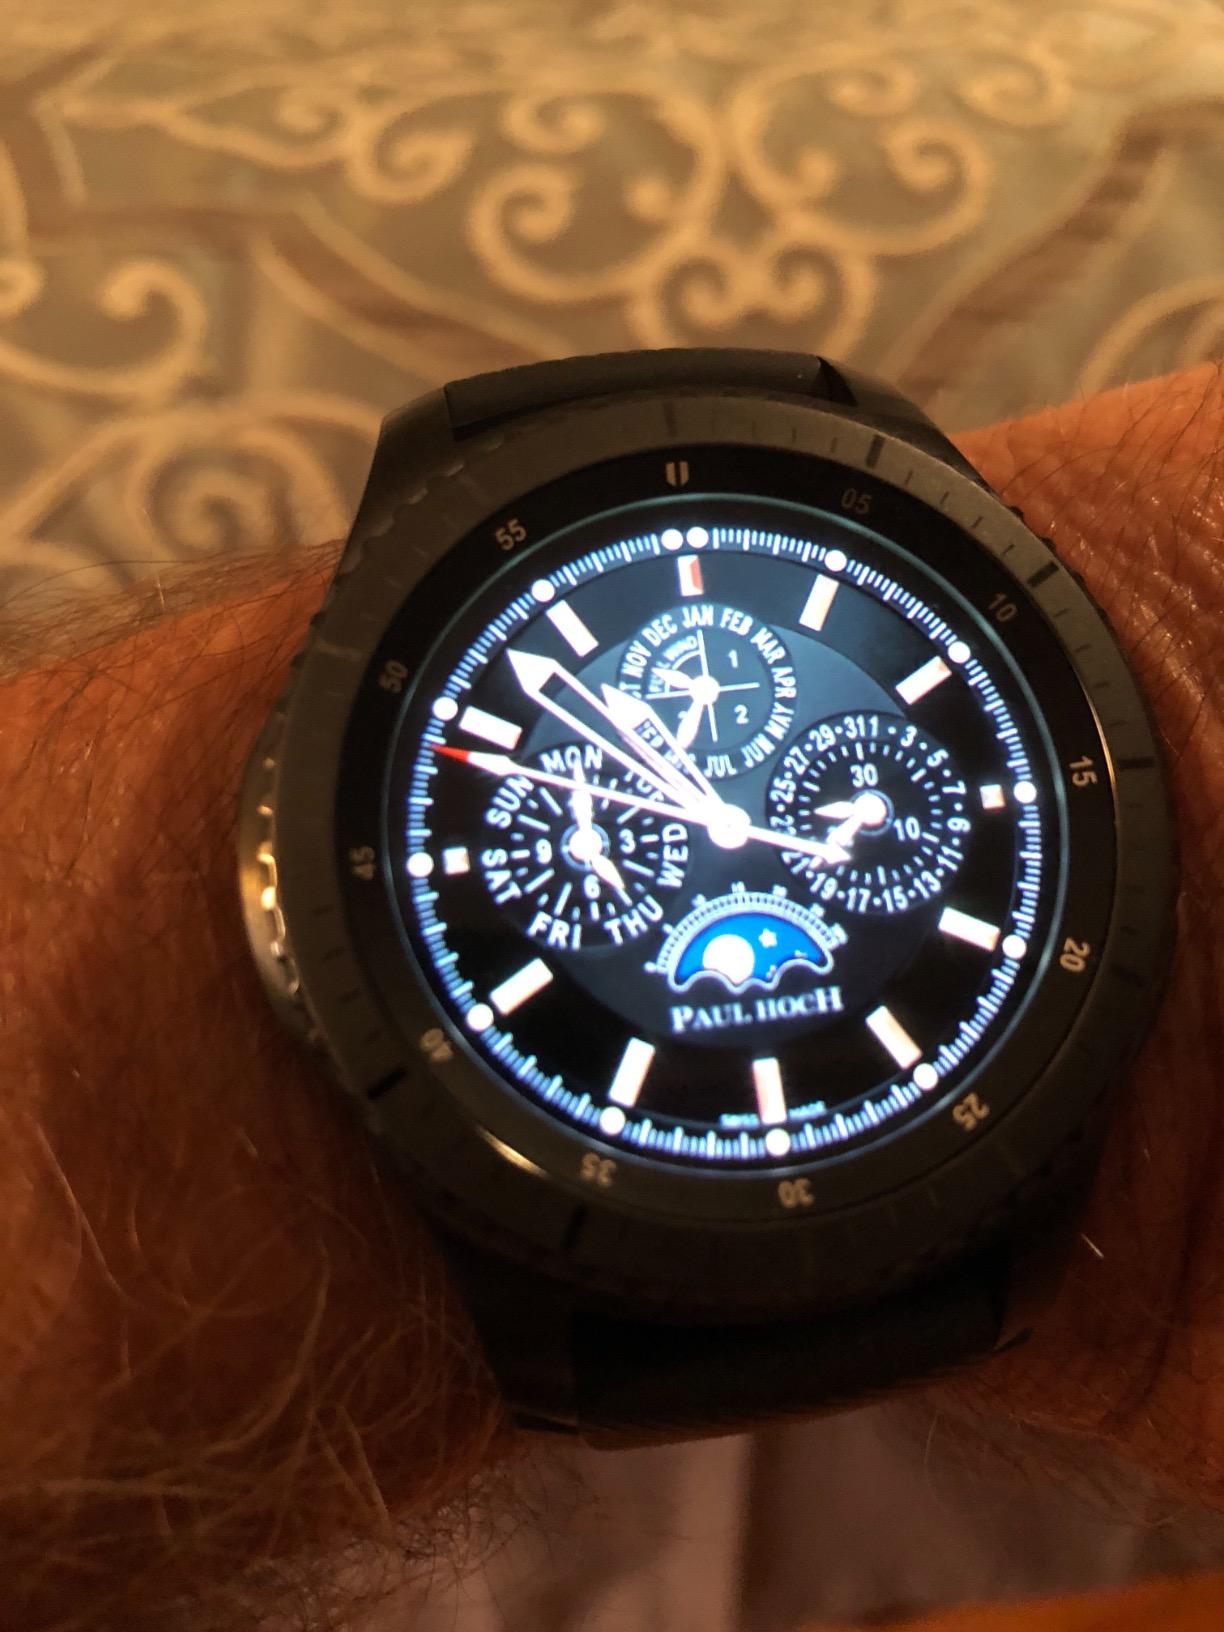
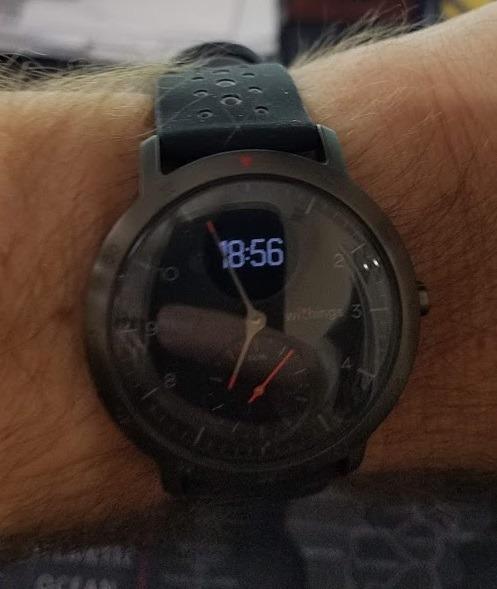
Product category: smartwatch
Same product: no